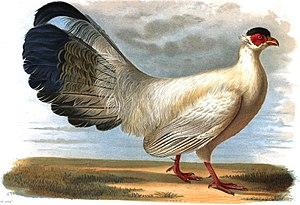
Hokki blanc - sous-espèce Crossoptilon crossoptilon drouynii